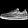
Label: Sneaker